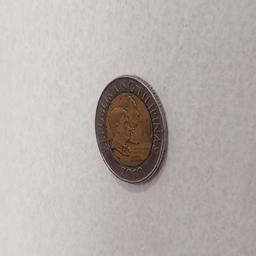
Label: 10_Old_Front